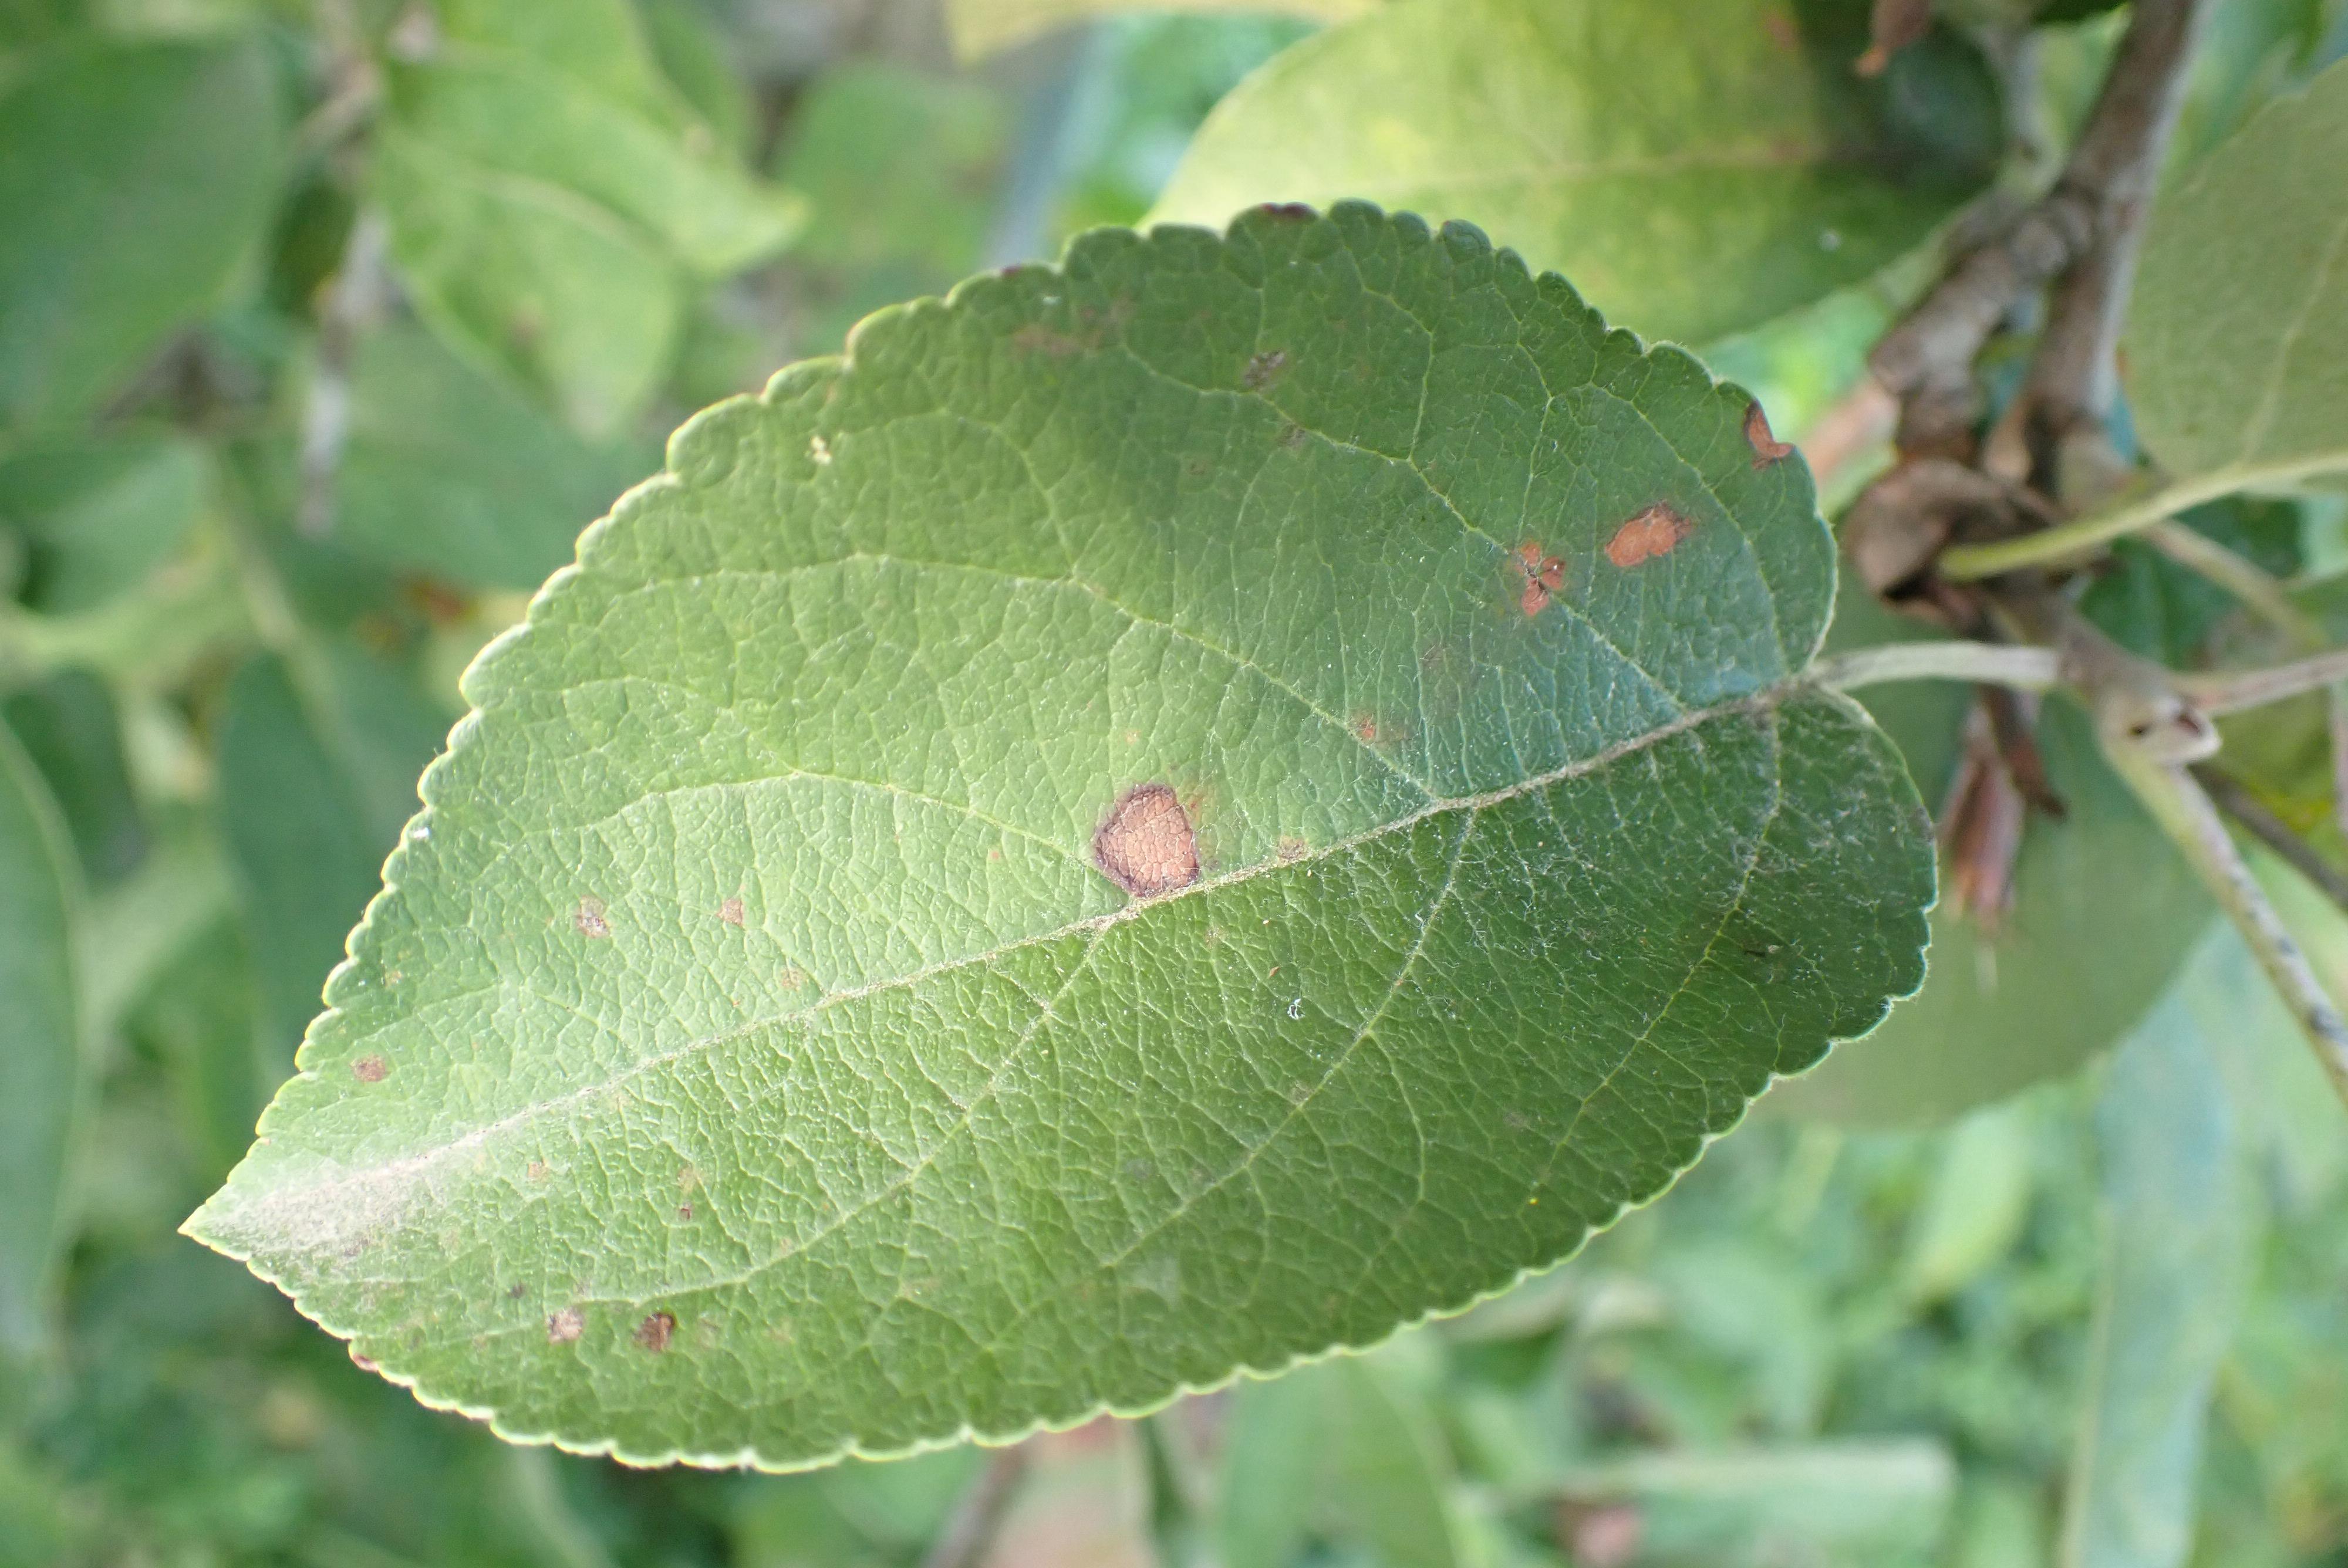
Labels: frog_eye_leaf_spot, complex